John Hassall (illustrator)

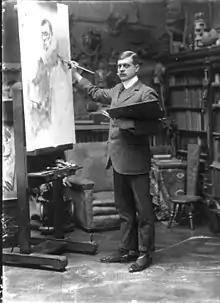
Hassall in his studio, 1909

Hassall was educated in Worthing, at Newton Abbot College, and at Neuenheim College, Heidelberg. After twice failing entry to The Royal Military Academy Sandhurst, he emigrated to Manitoba in Canada in 1888 to begin farming with his brother Owen. He returned to London two years later when he had drawings accepted by "The Graphic". At the suggestion of Dudley Hardy (along with Cecil Aldin, a lifelong friend), Hassall studied art in Antwerp under Charles Van Havermaet and Paris. During this time he was influenced by the famous poster artist Alphonse Mucha.